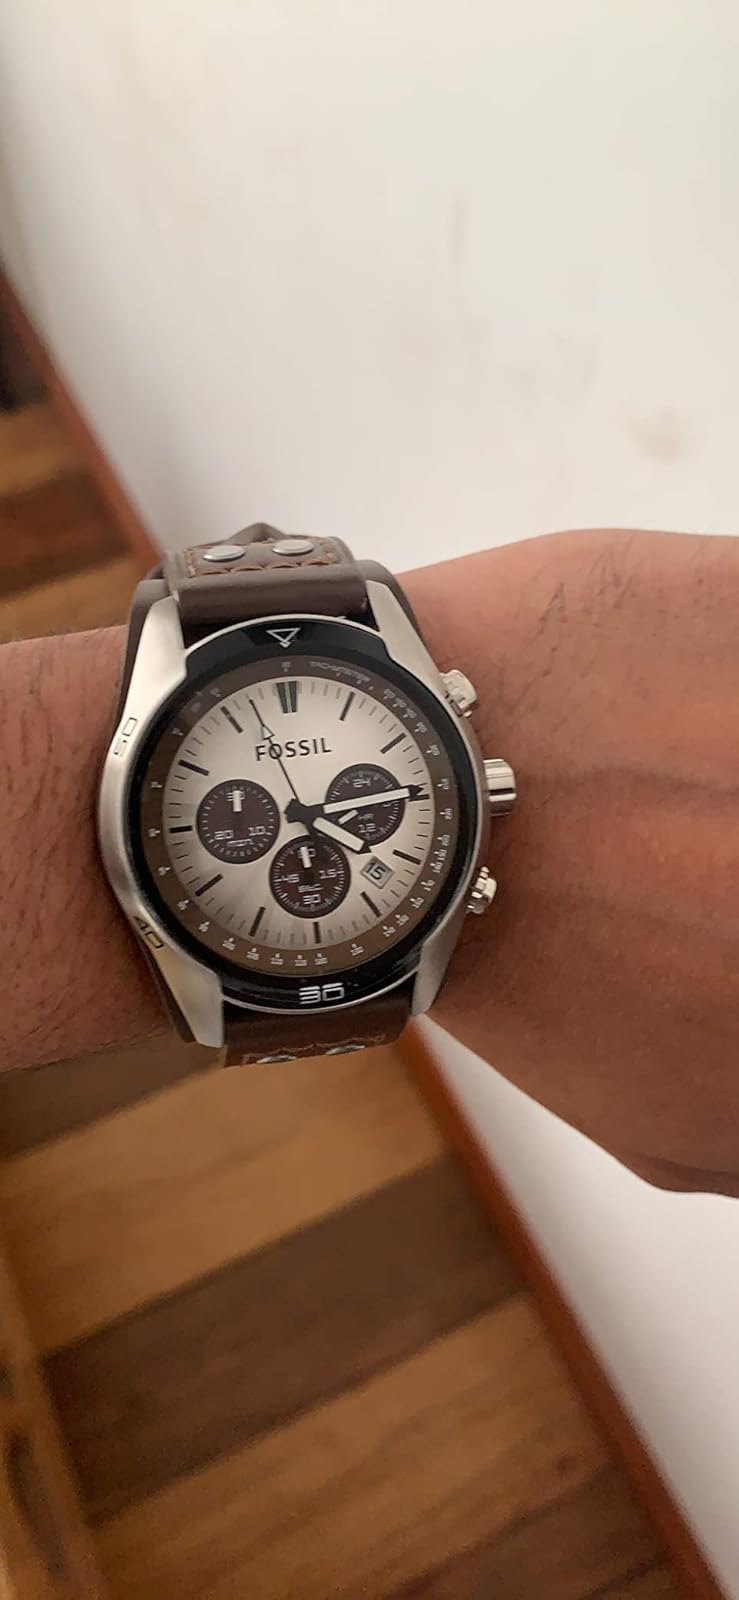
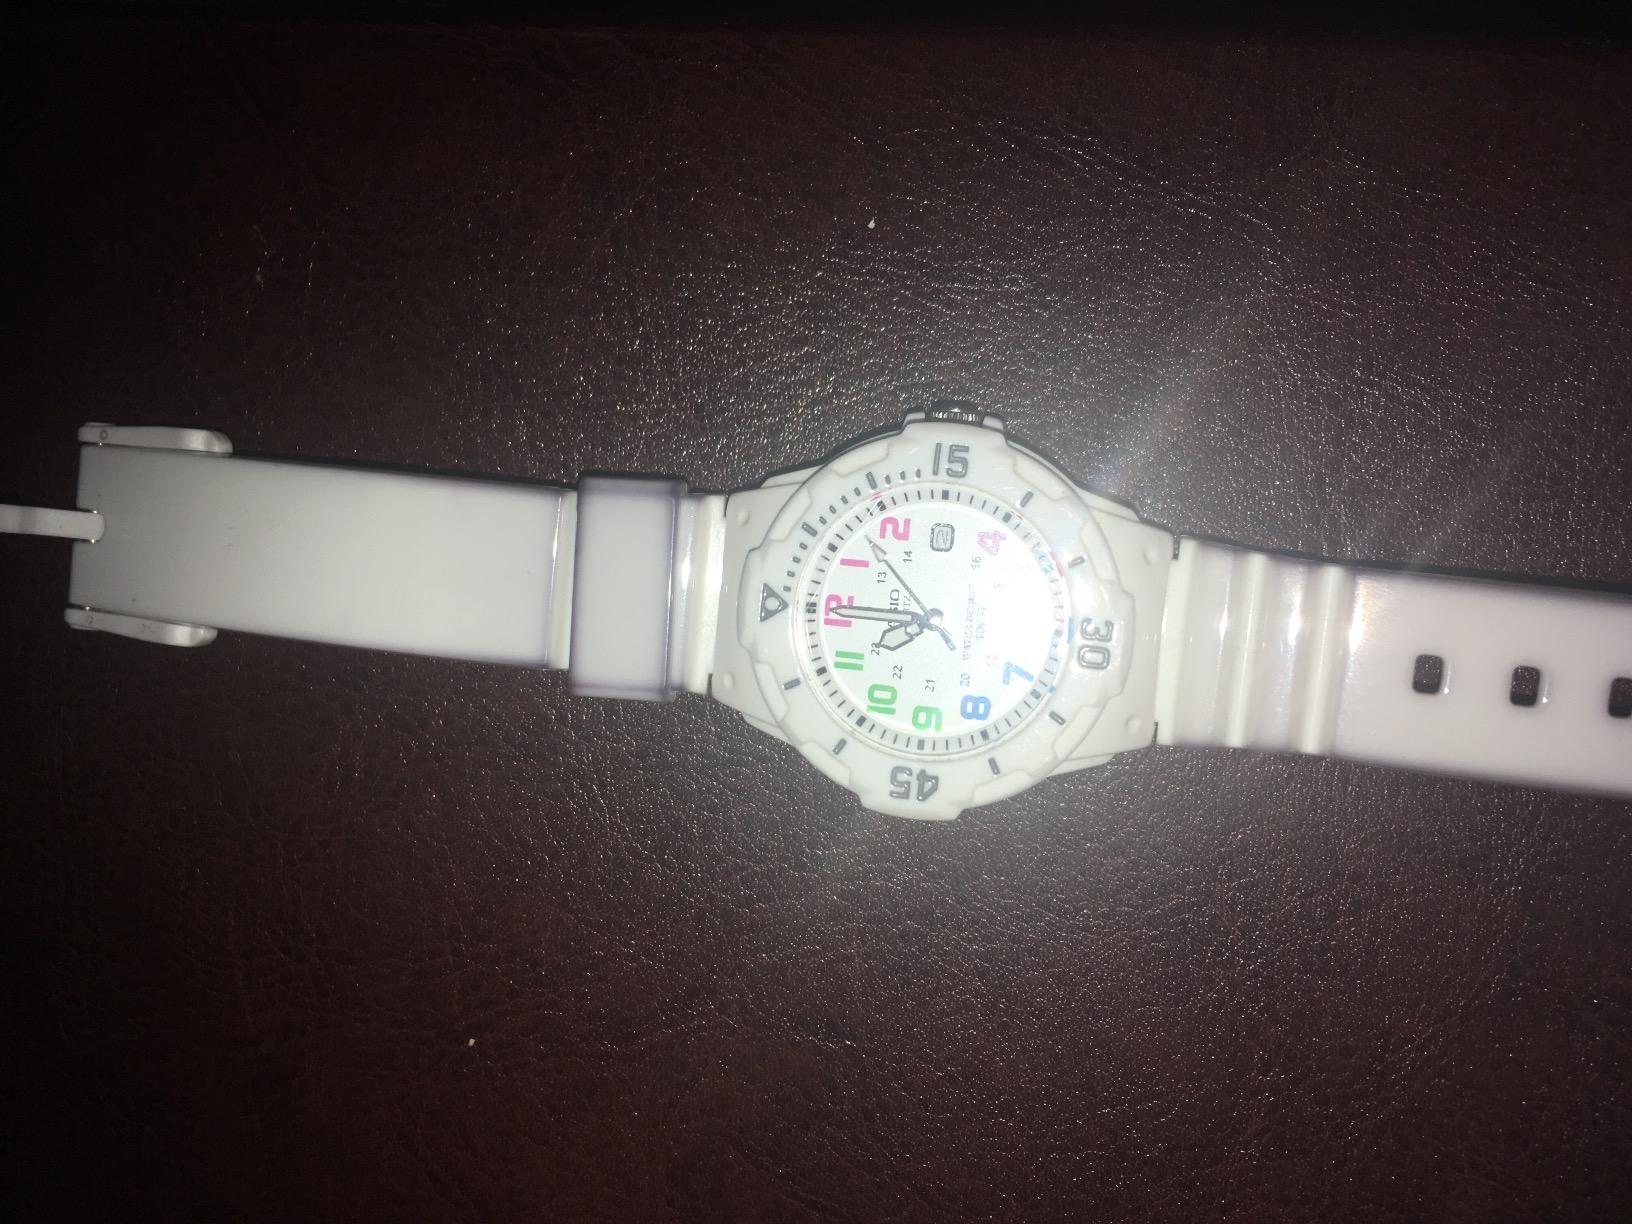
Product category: accessories_watch
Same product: no